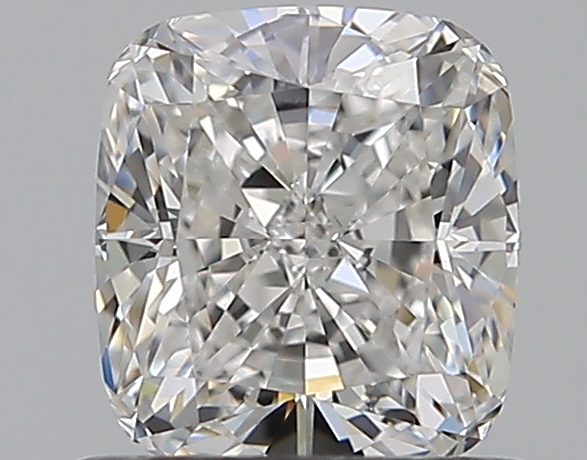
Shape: cushion
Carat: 0.78
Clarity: VVS1
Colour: F
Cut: EX
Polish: EX
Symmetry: EX
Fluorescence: N
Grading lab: GIA
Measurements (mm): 5.41 x 4.9 x 3.4